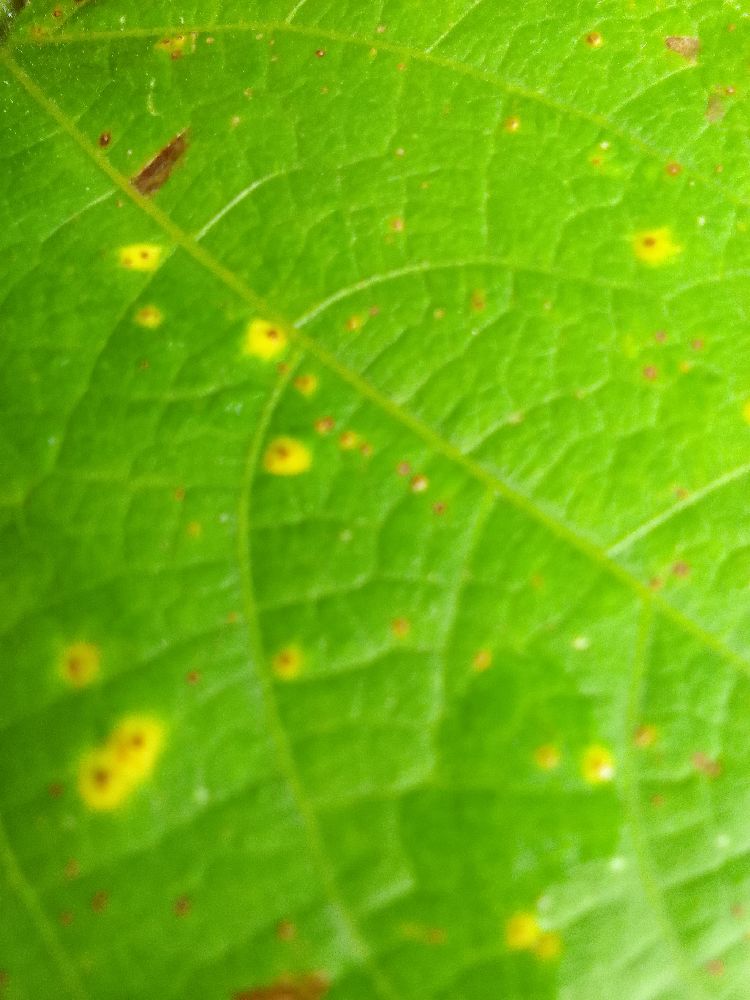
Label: rust